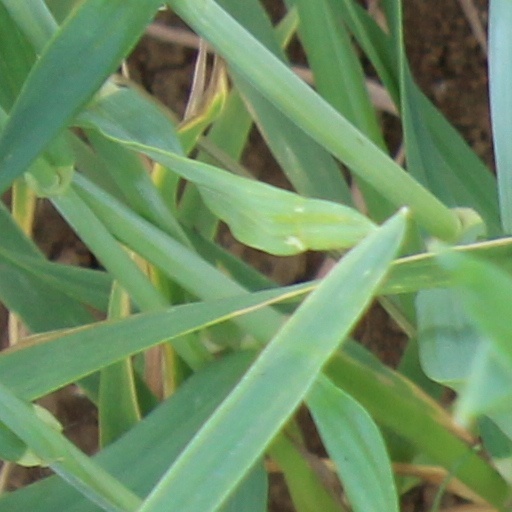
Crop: wheat